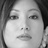
Emotion: neutral